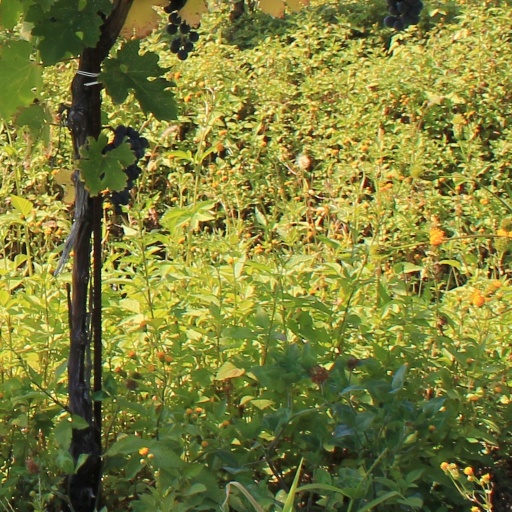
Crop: grape